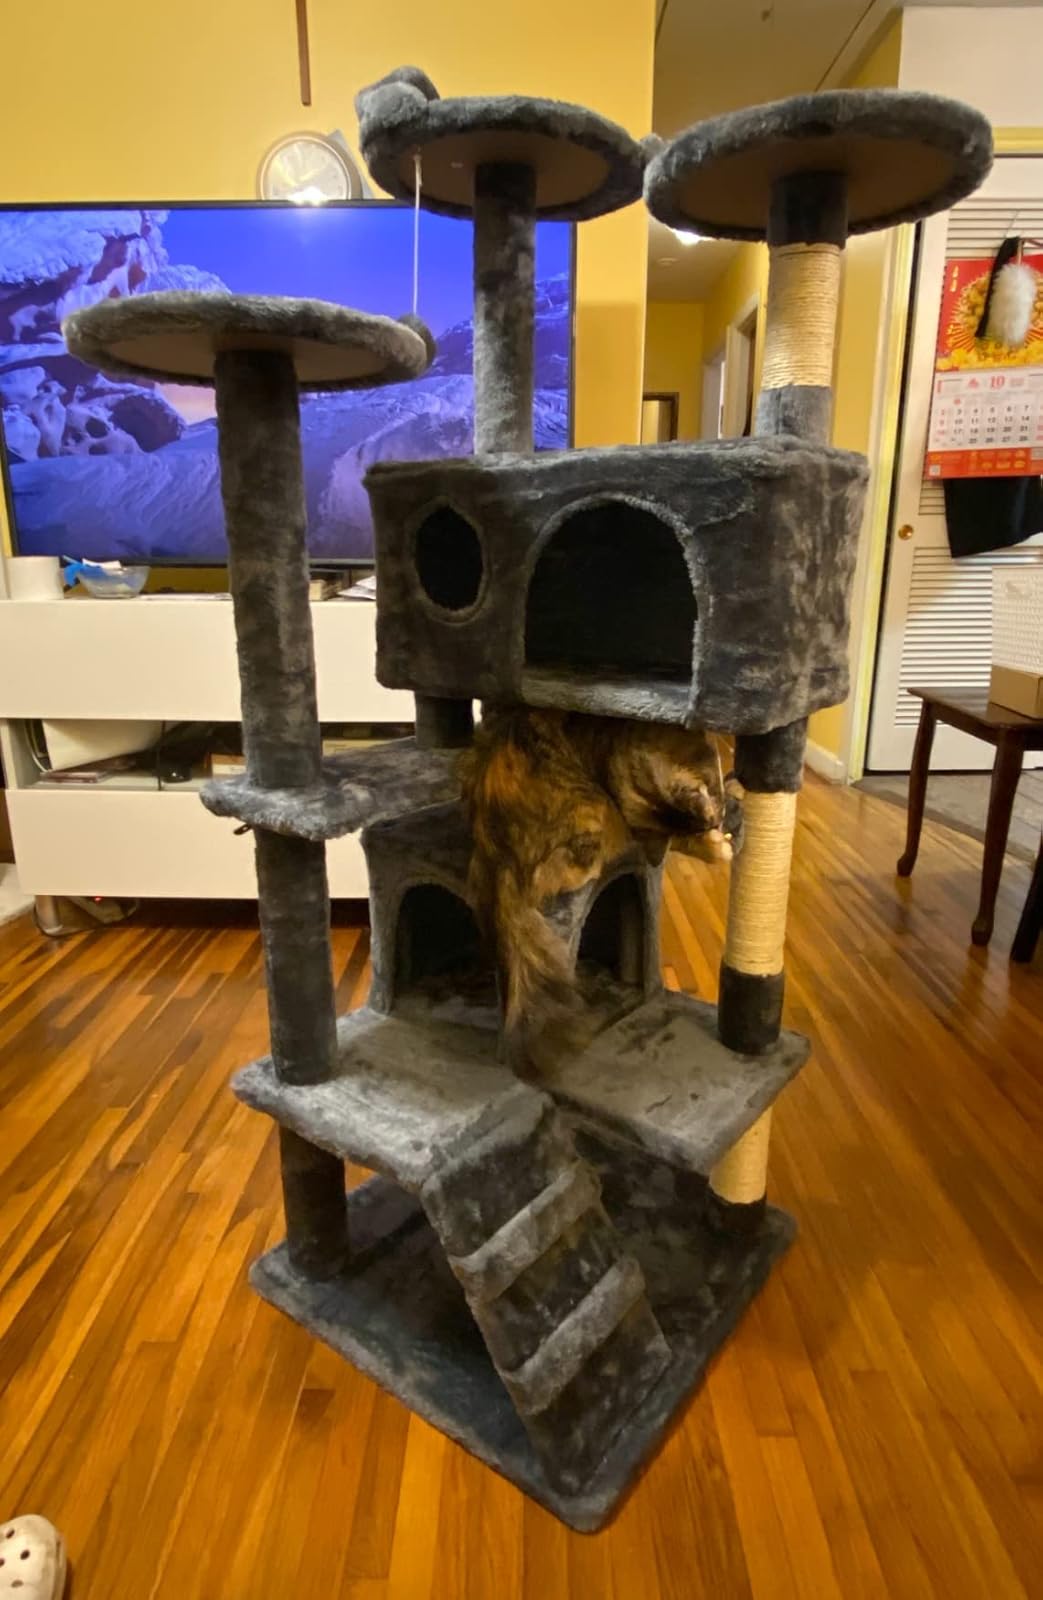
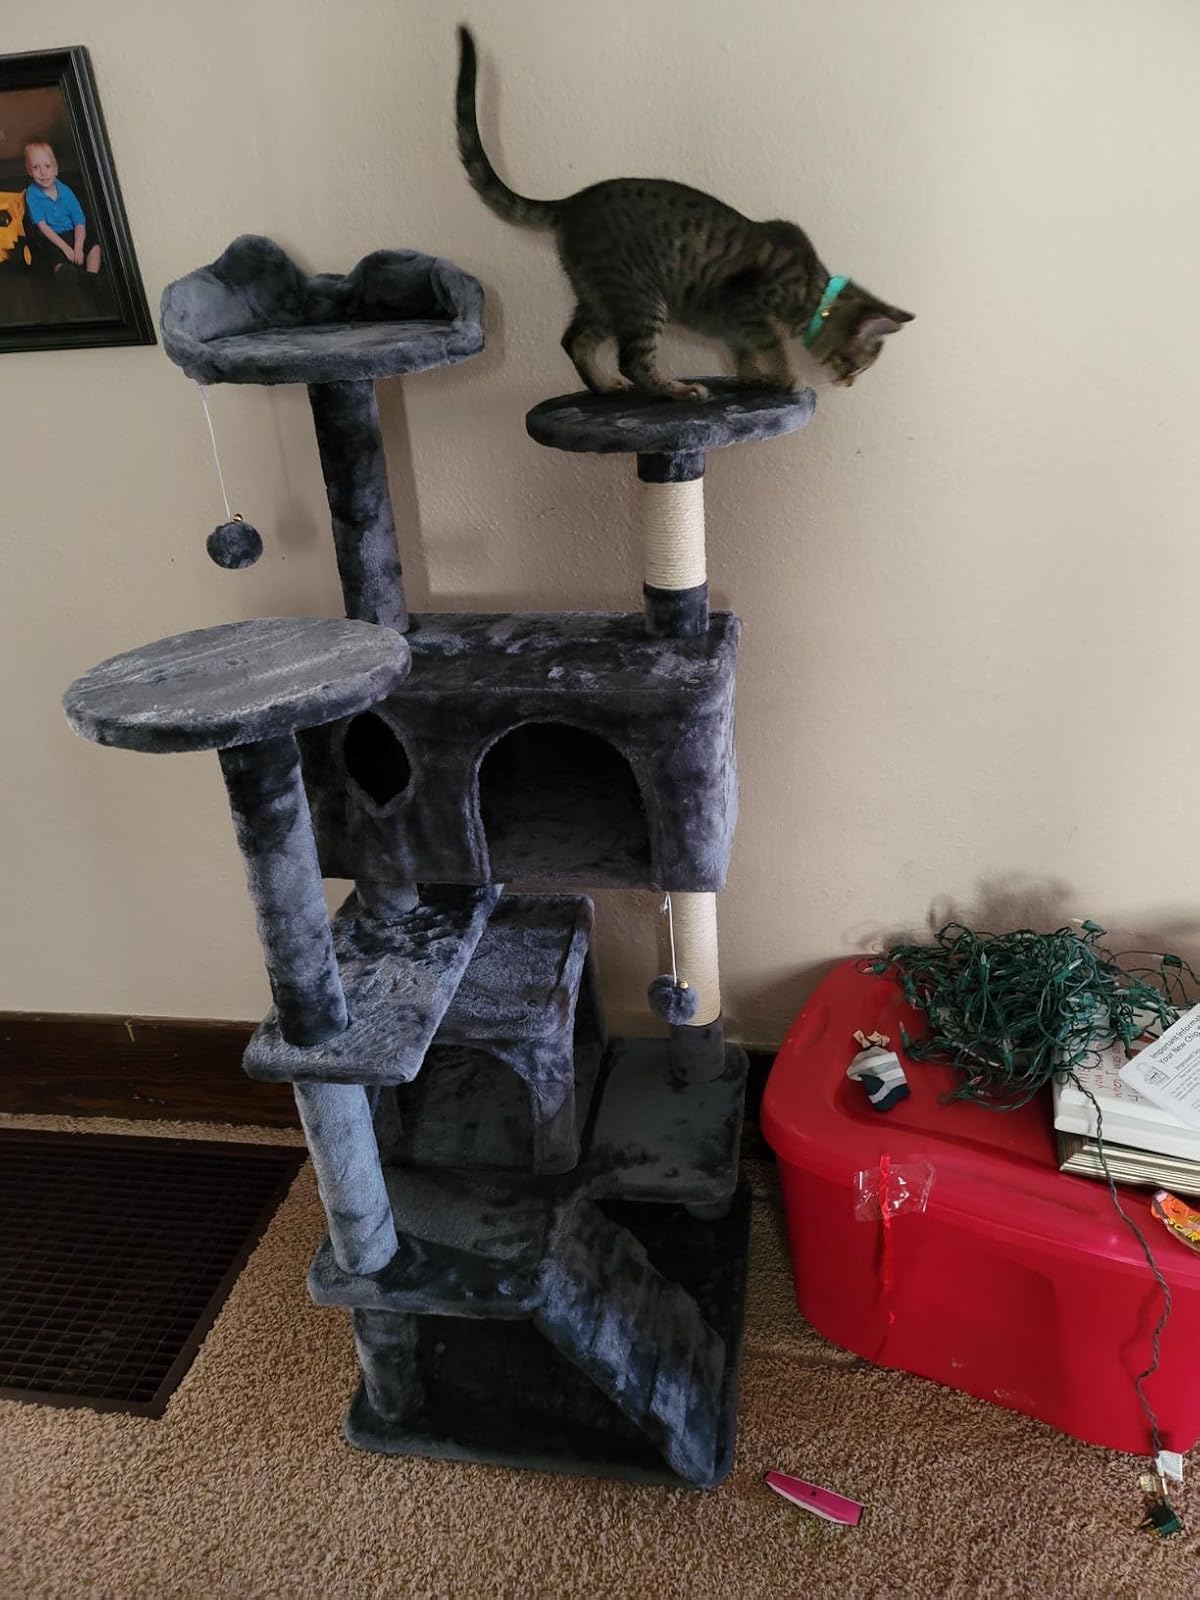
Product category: items_cat tree
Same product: yes